2016 British Superbike Championship

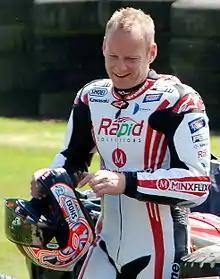
2016 champion, Shane Byrne

The 2016 British Superbike Championship season was the 29th British Superbike Championship season. It began at Silverstone on 8 April and ended at the Brands Hatch GP circuit on 16 October. Josh Brookes, and his team Milwaukee Yamaha, were the previous champions but neither defended their titles and instead competed in World Superbikes.